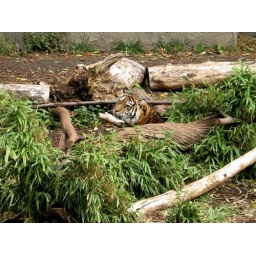
tiger in the grass